Bravia (brand)

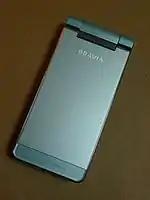
BRAVIA-branded Sony Ericsson smartphone for the Japanese market (Docomo FOMA SO906i, released 2008)

Sony uses a BRAVIA image processing engine in high-end mobile devices produced by its Sony Mobile Communications, starting with the Xperia arc model in 2011. Subsequent flagship models of Sony's smartphone range such as the Xperia S, and Xperia Z use enhanced versions of the BRAVIA engine.